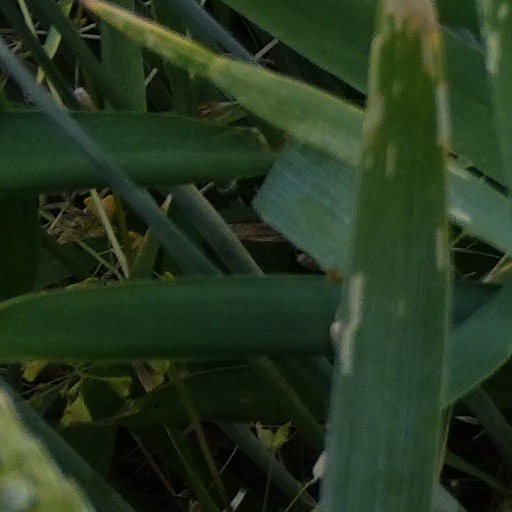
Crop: wheat